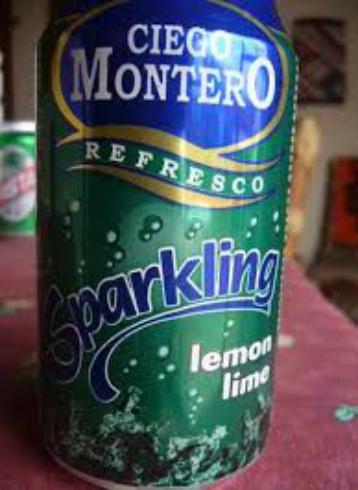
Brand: Ciego Montero
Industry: Food